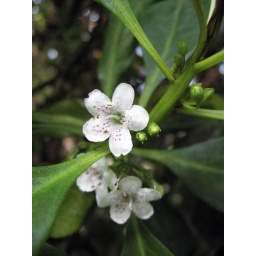
More pretty little flowers. The tree is covered with them, as is the ground beneath the tree.